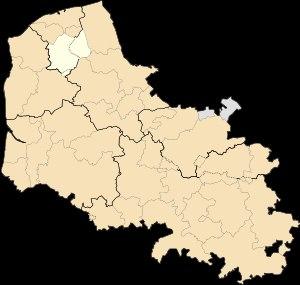
Depuis le 1ᵉʳ janvier 2017, le département du Pas-de-Calais compte 19 établissements publics de coopération intercommunale à fiscalité propre dont le siège est dans le département, dont un qui est interdépartemental. Par ailleurs quatre communes sont groupées dans une intercommunalité dont le siège est situé hors département.